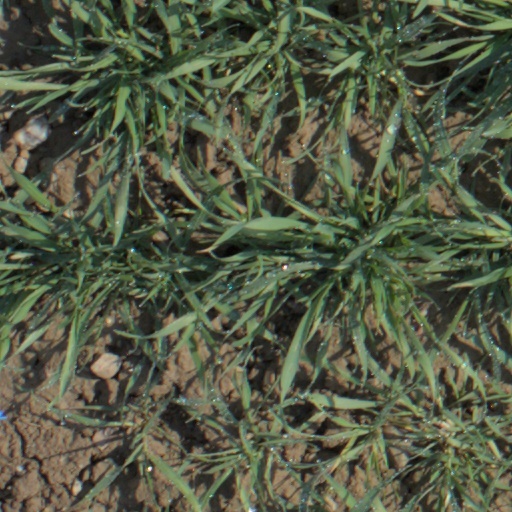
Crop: wheat